Question: Please indicate a possible affordance area of baseball bat that can be used for holding
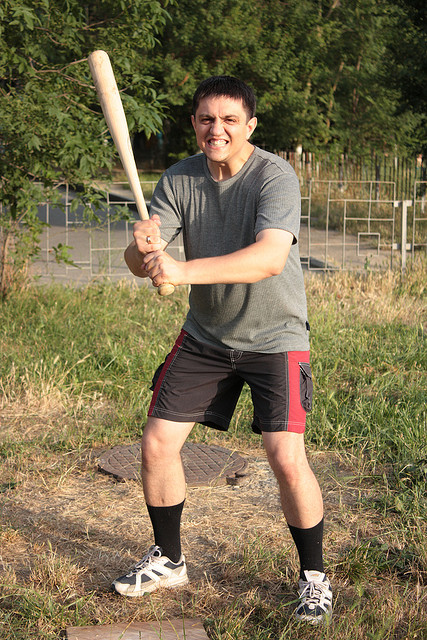
Answer: [138.917, 208.504, 173.917, 300.647]